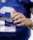
Number: 2